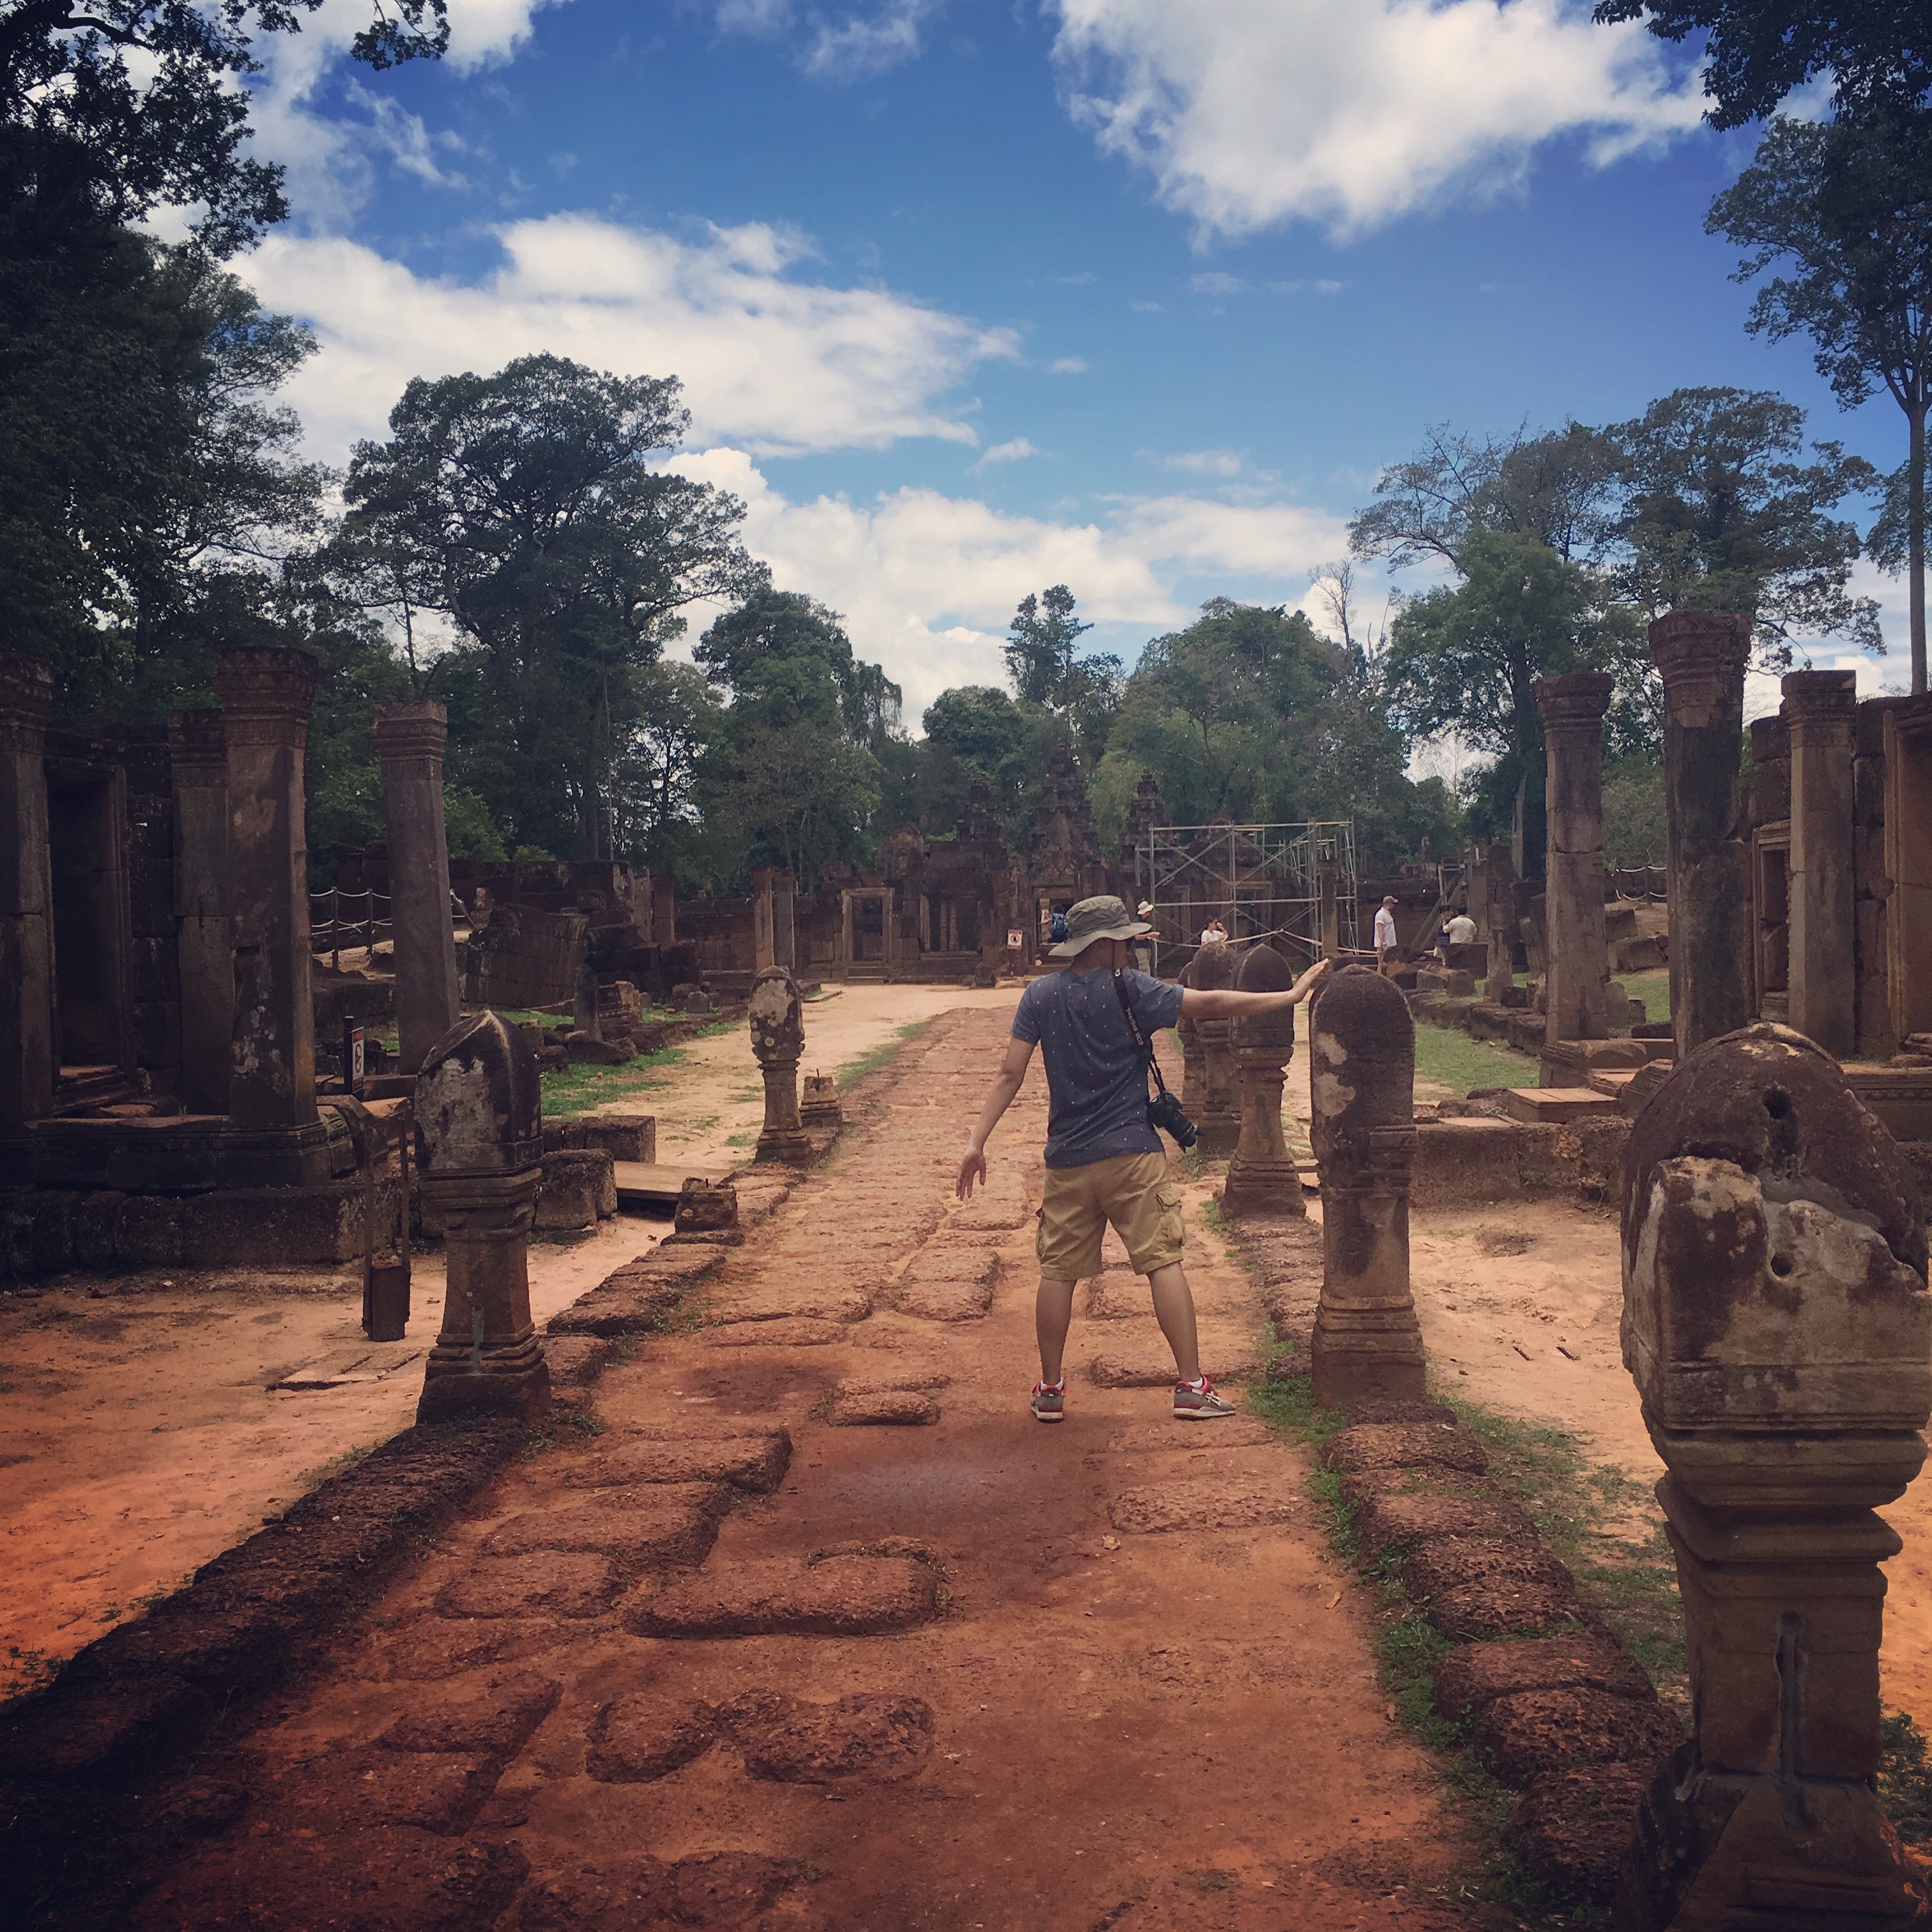
tree, travel, temple, ruins, rural area, ancient history